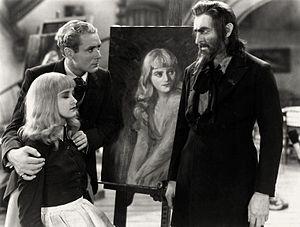
William Holmes est un monteur américain, né le 23 février 1904 en Illinois, mort le 2 février 1978 à Los Angeles.
Bramwell Fletcher est un acteur britannique né le 20 février 1904, à Bradford, Yorkshire, et décédé le 22 juin 1988 à Westmoreland, New Hampshire.
Svengali est le titre d'un film américain réalisé par Archie Mayo, sorti en 1931. Il fait partie des adaptations du roman Trilby de George L. Du Maurier, paru en 1894.
Earl Luick est un costumier américain, né le 13 mars 1904 à Belding, mort le 29 septembre 2003 à Riverhead.